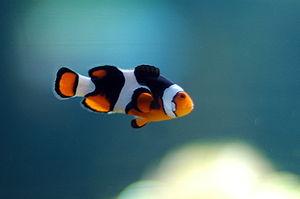
Le poisson-clown du Pacifique est un poisson-clown appartenant à la famille des Pomacentridae.